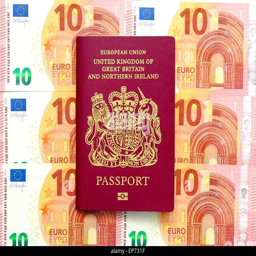
a british passport with euro notes as a background